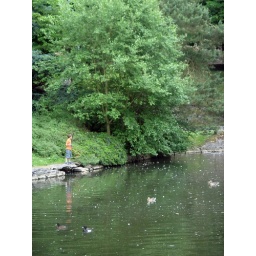
Saw this little boy attempting to fish with a branch in the pond....